German commerce raiders in World War I

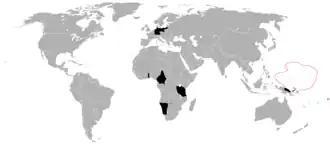

The German commerce raiders of World War I were surface vessels used by the Imperial German Navy for its ("Trade war"), a campaign against Allied seaborne trade. The ships comprised warships, principally cruisers, stationed in the German colonial empire before the war began, express liners commissioned as auxiliary cruisers and later, freighters outfitted as merchant raiders. These vessels had a number of successes and had a significant effect on Allied naval strategy, particularly in the early months of the war.